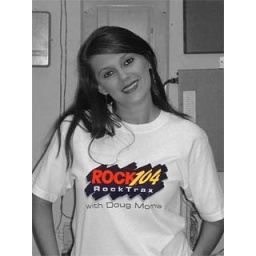
Shelly in (almost) black and white